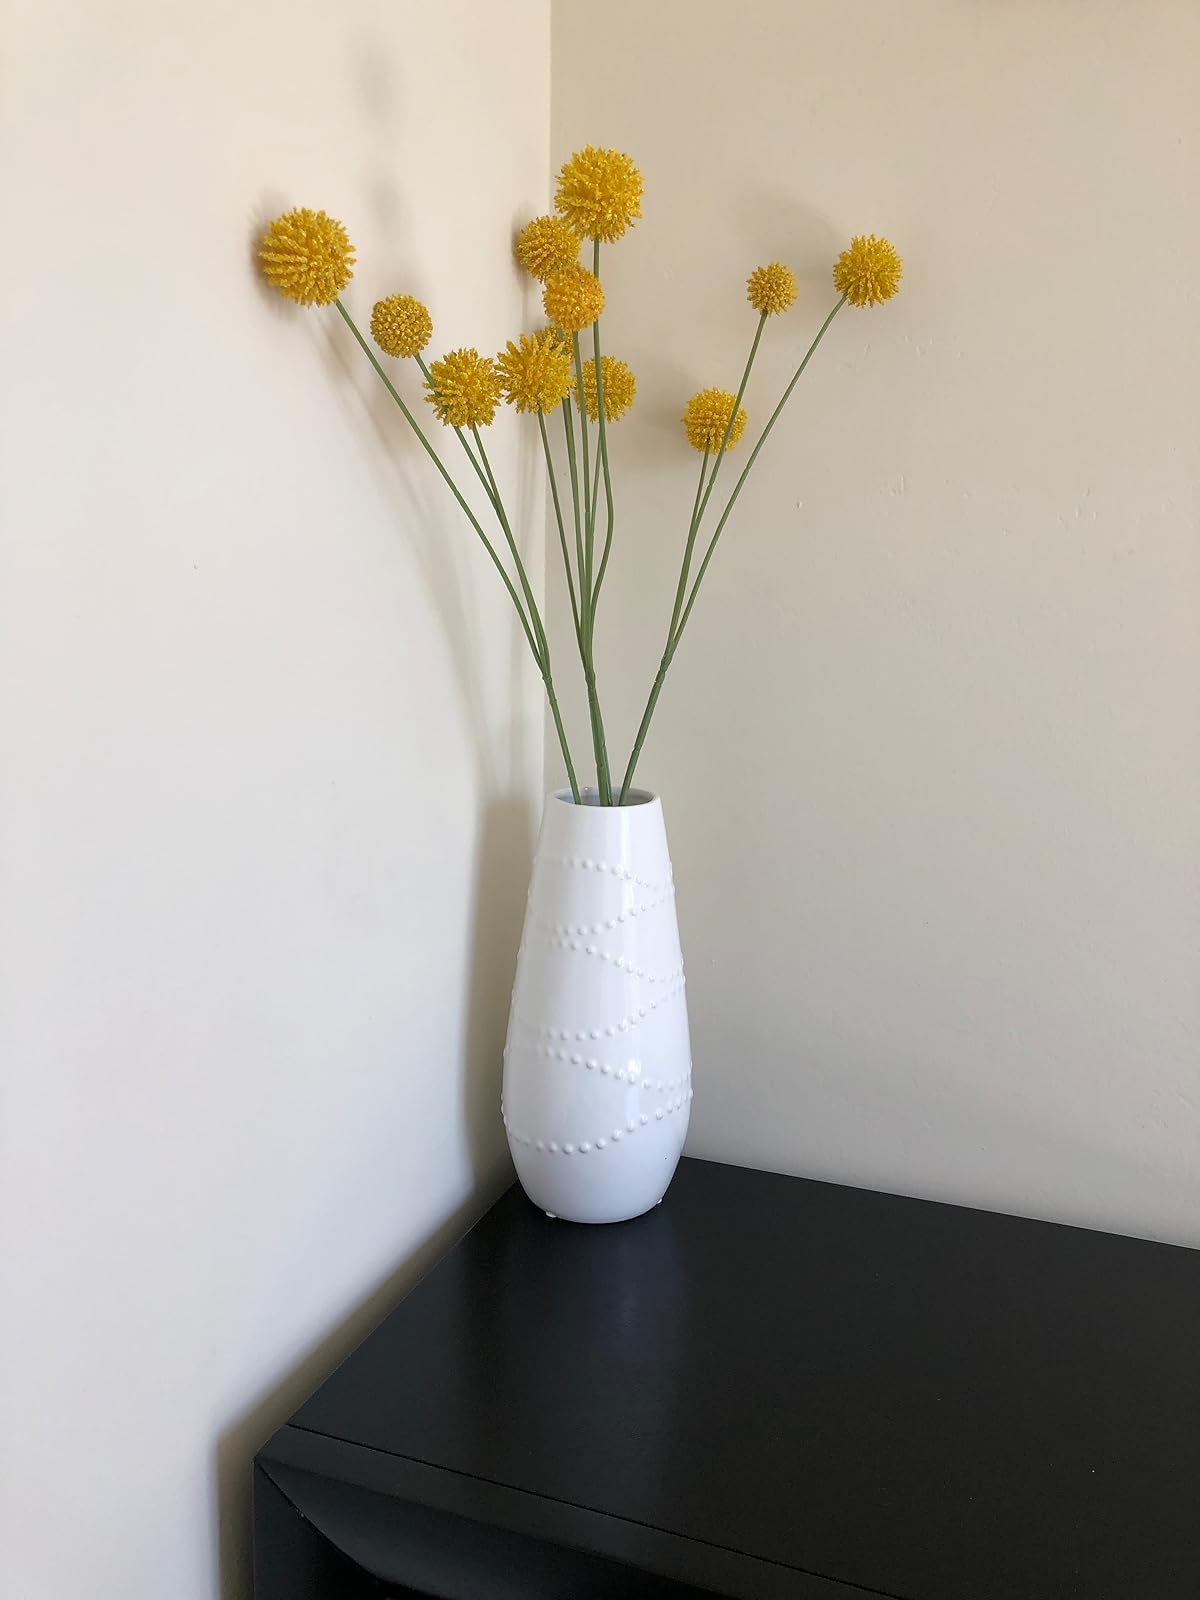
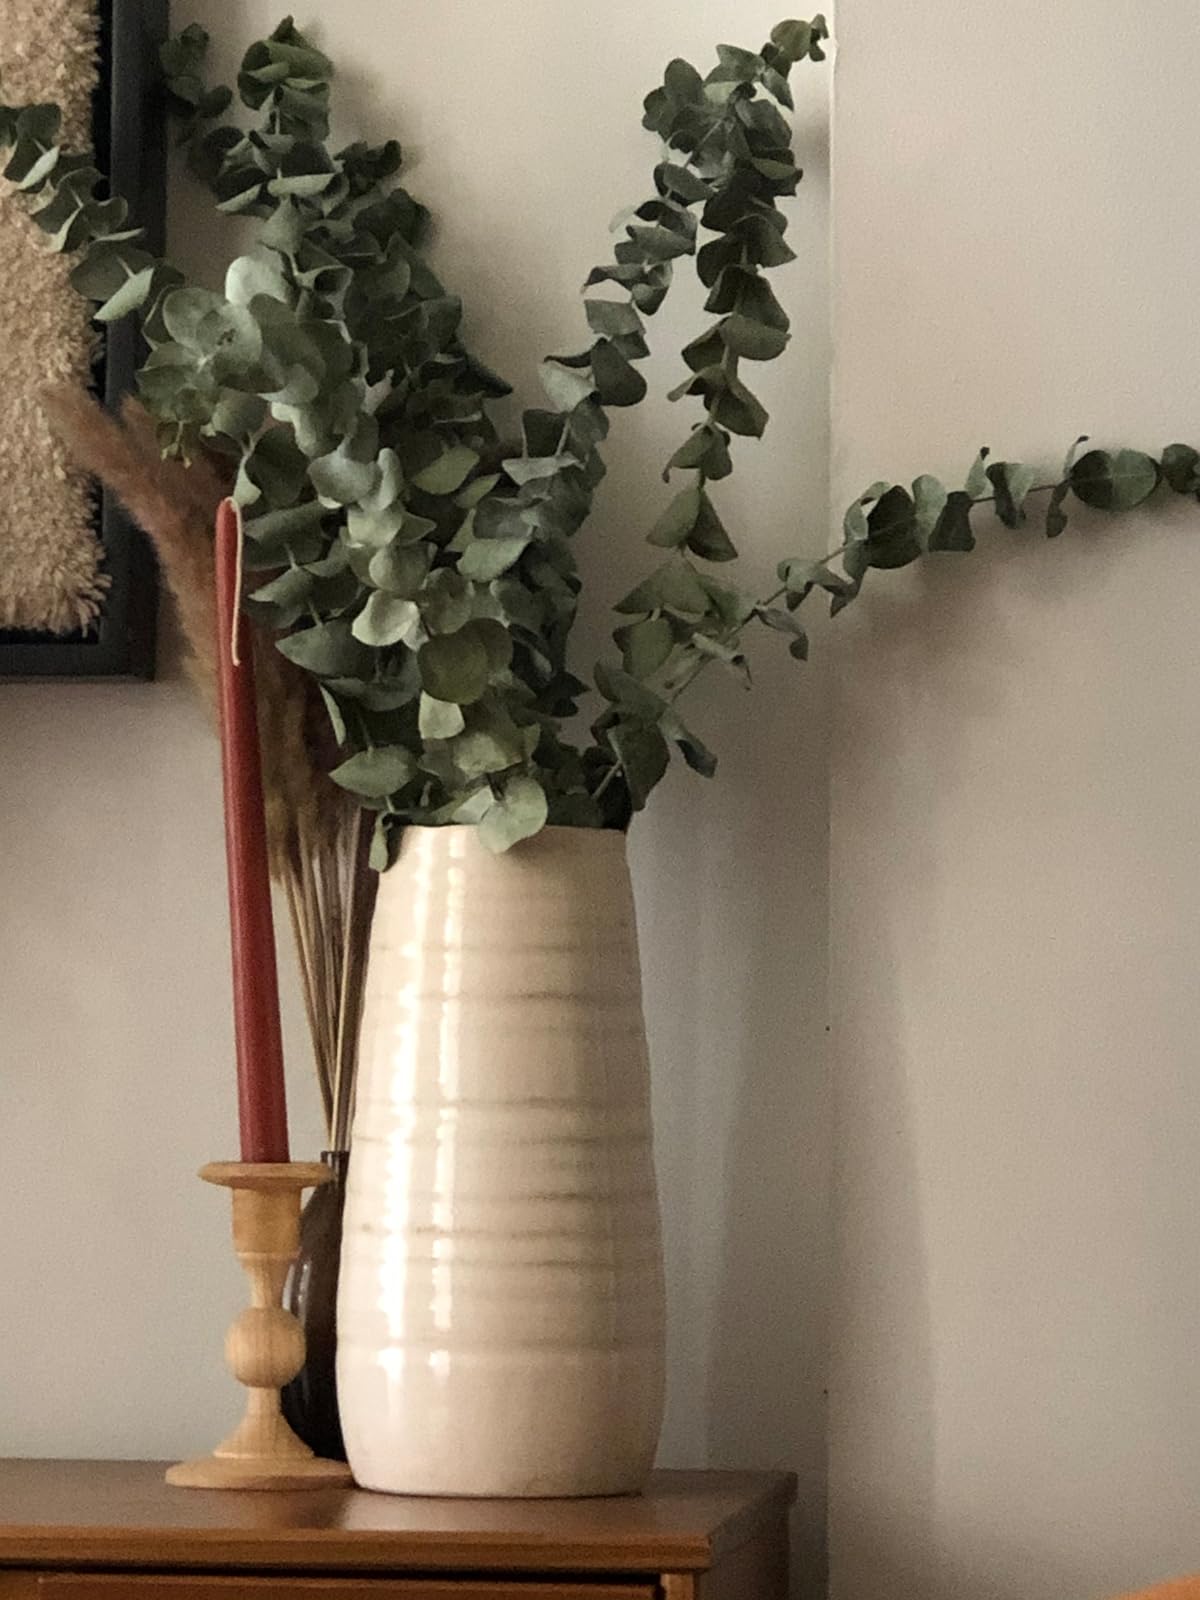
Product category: vase
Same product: no